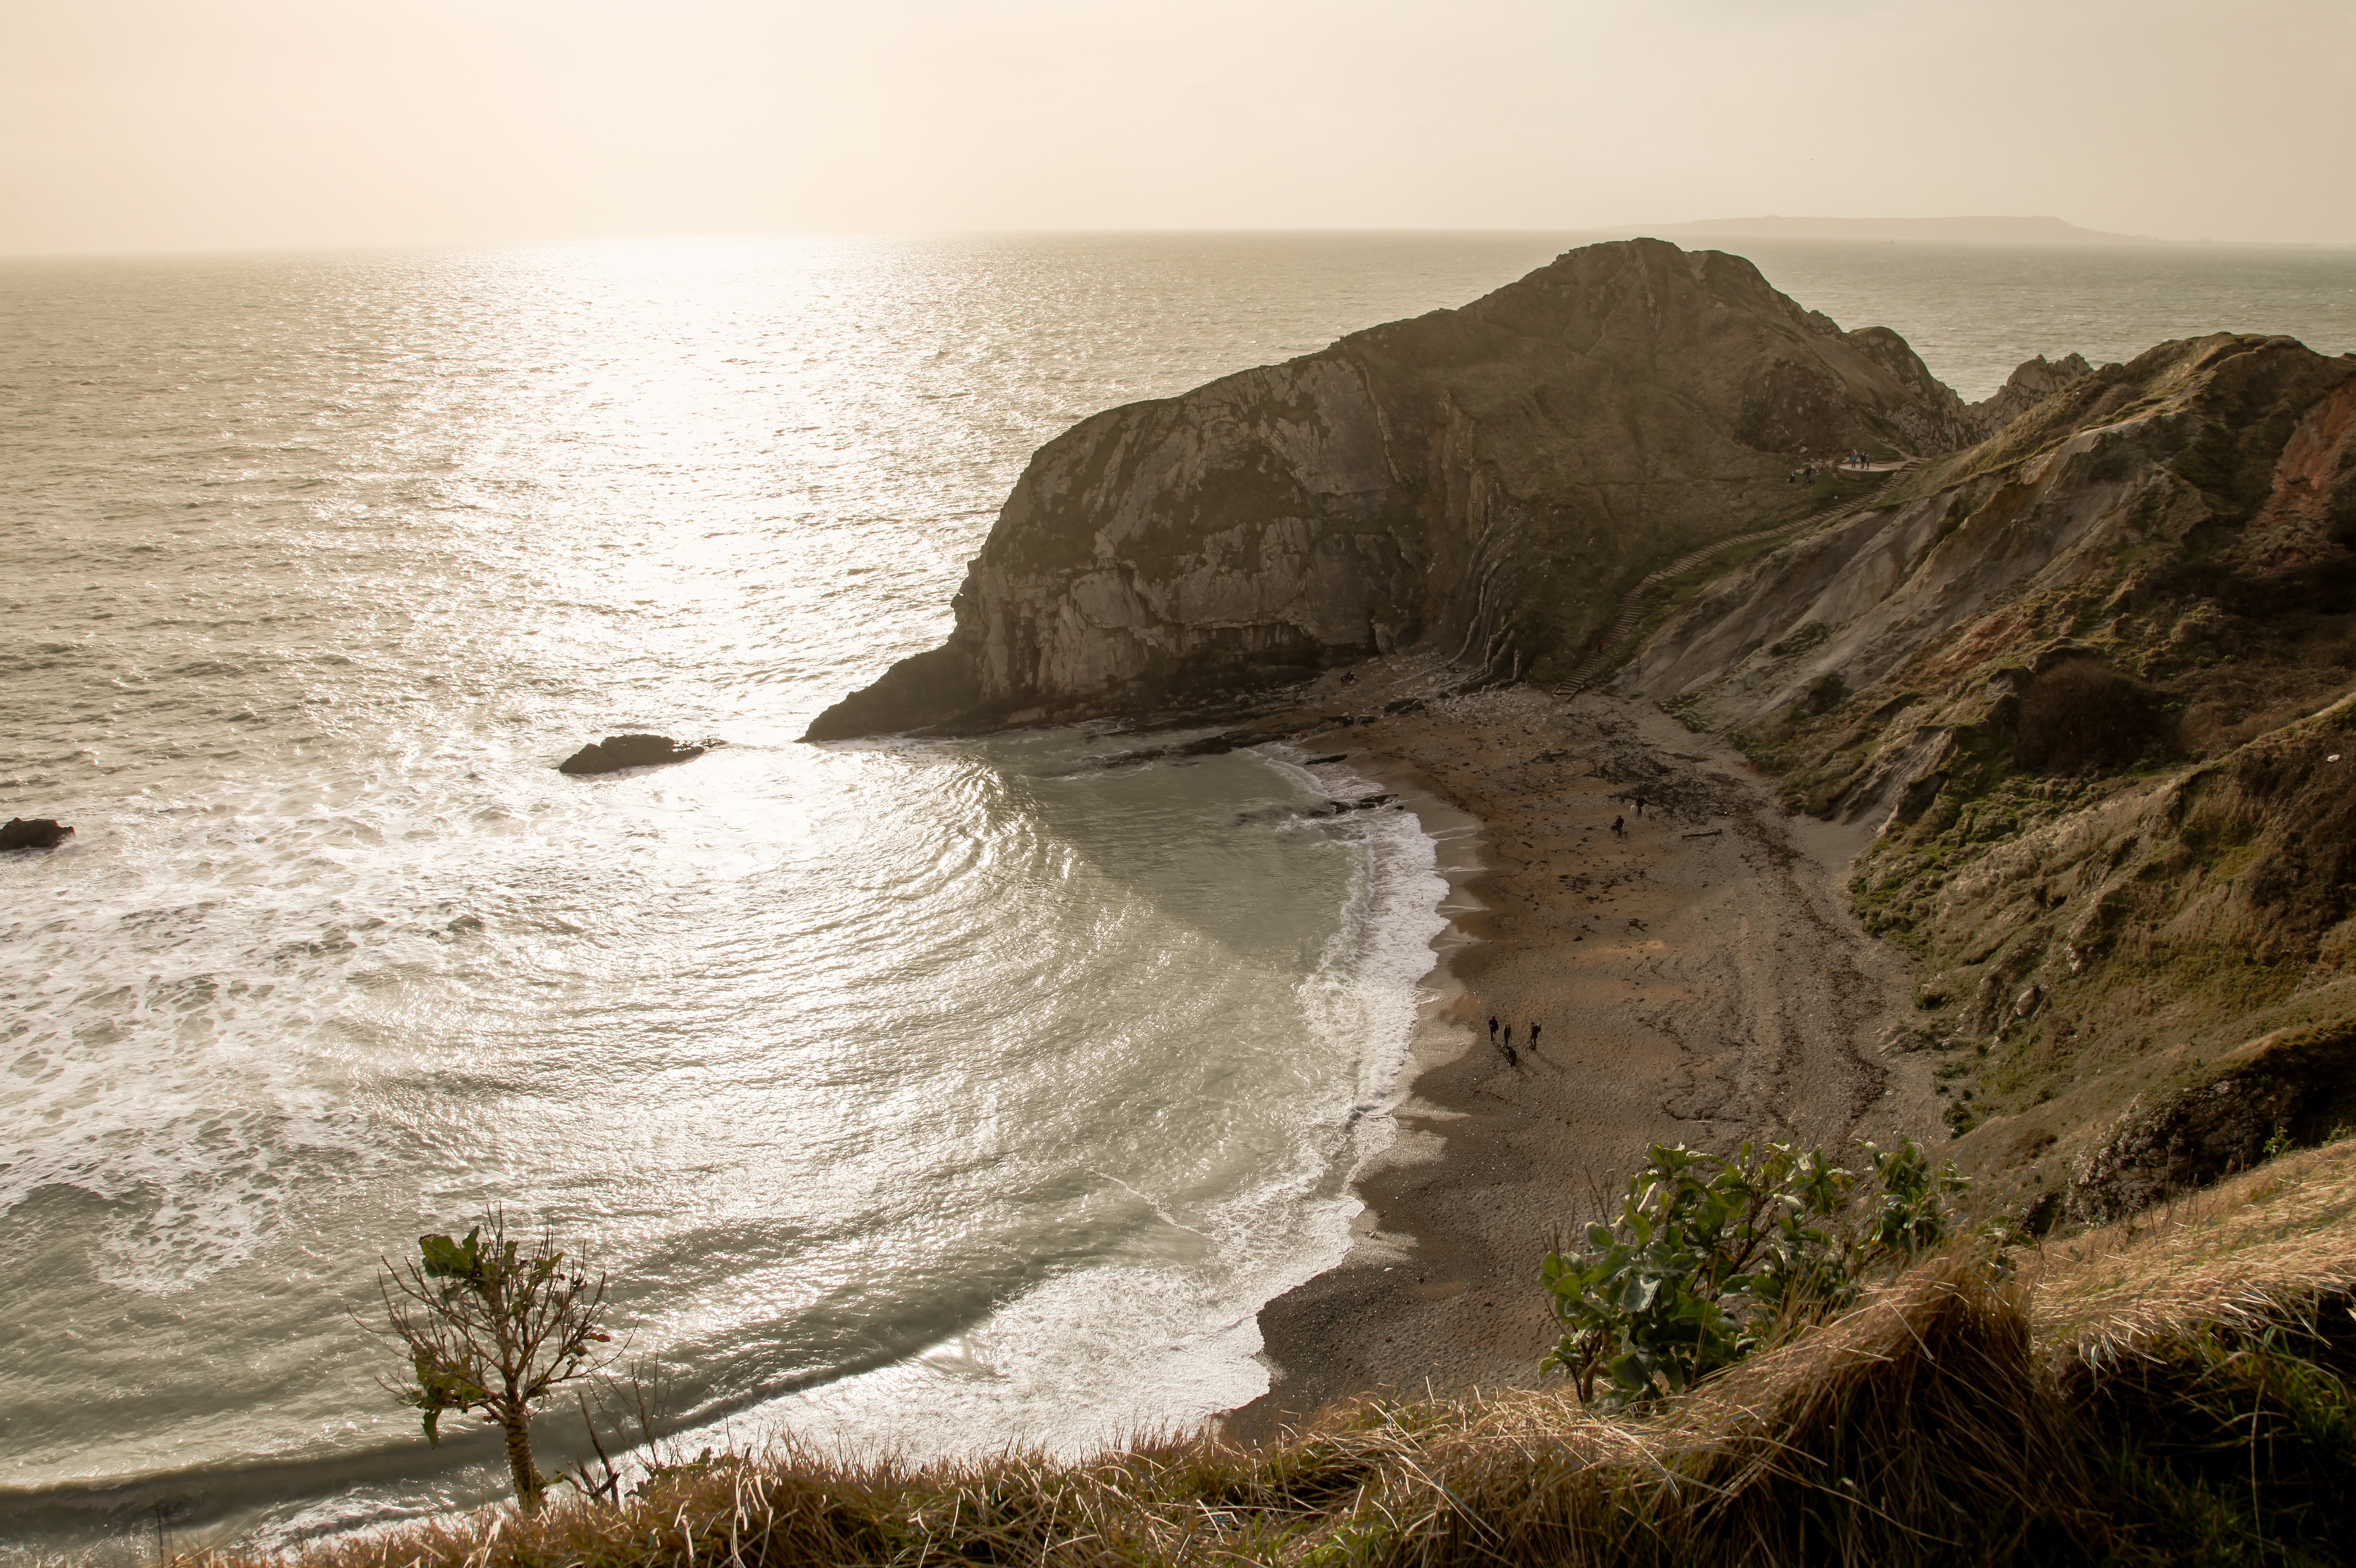
beach, landscape, sea, coast, water, nature, sand, rock, ocean, horizon, morning, shore, wave, cliff, cove, bay, terrain, material, body of water, cape, atmospheric phenomenon, wind wave